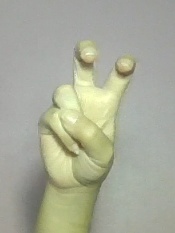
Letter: toot